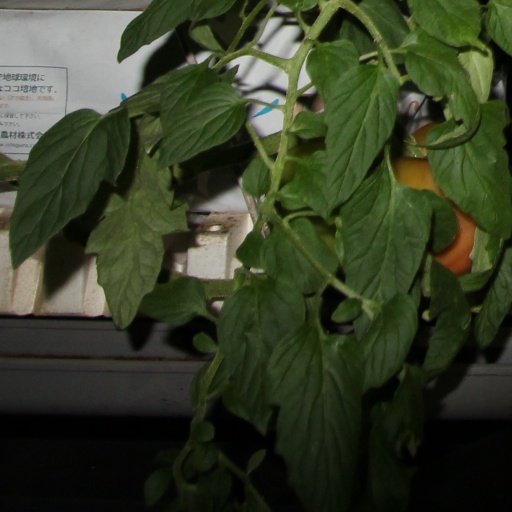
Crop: tomato